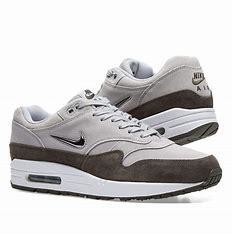
Brand: Nike
Model: Air Max SC